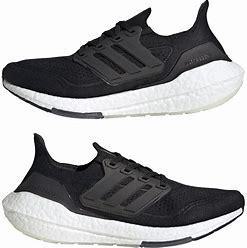
Brand: Adidas
Model: Ultraboost 21 Lauf